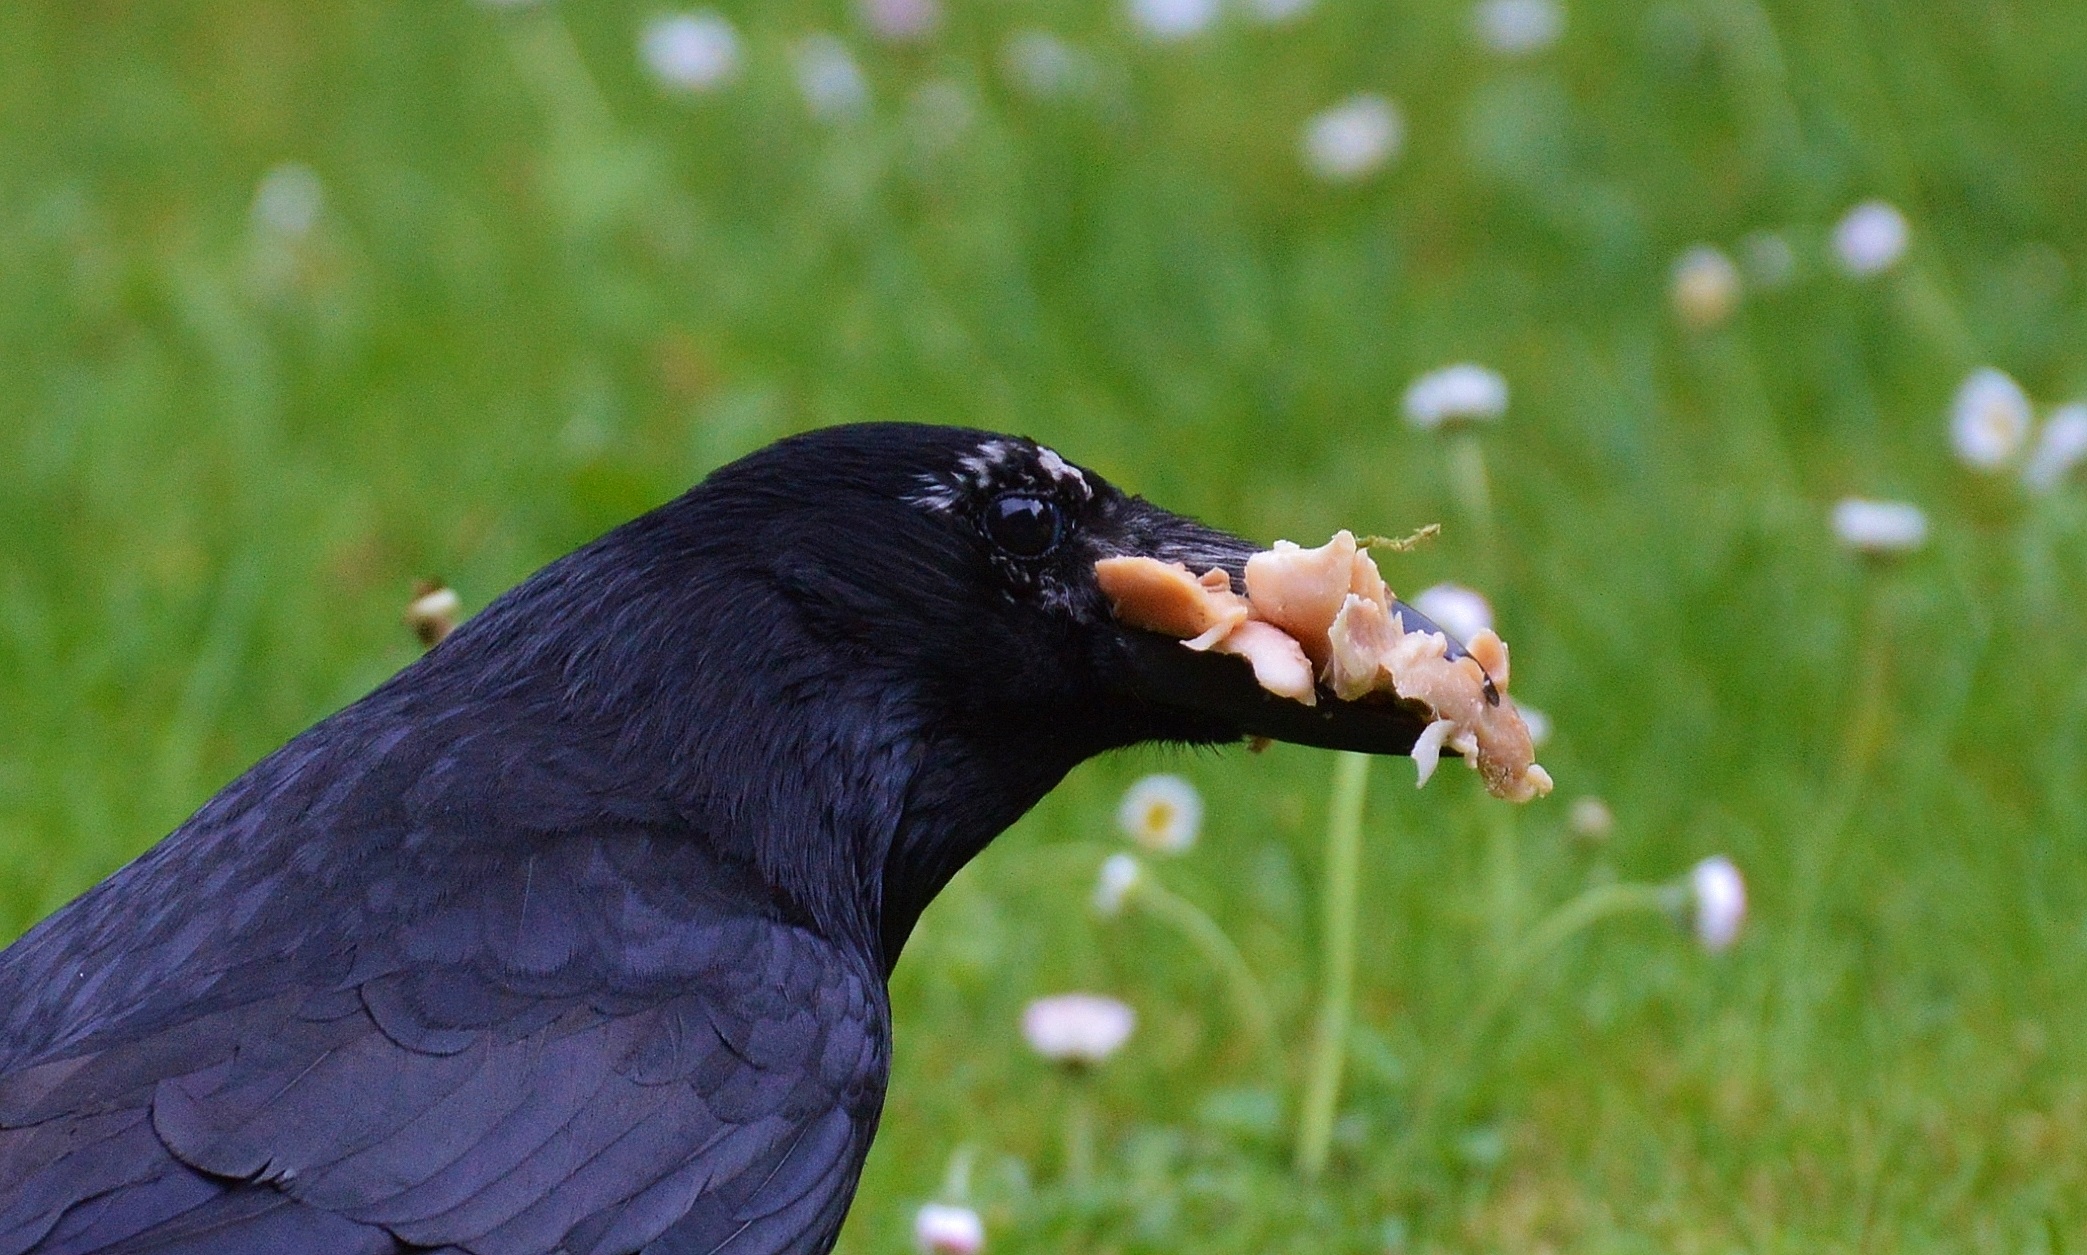
bird, fly, wildlife, beak, black, eat, feather, fauna, crow, vertebrate, raven, bill, raven bird, perching bird